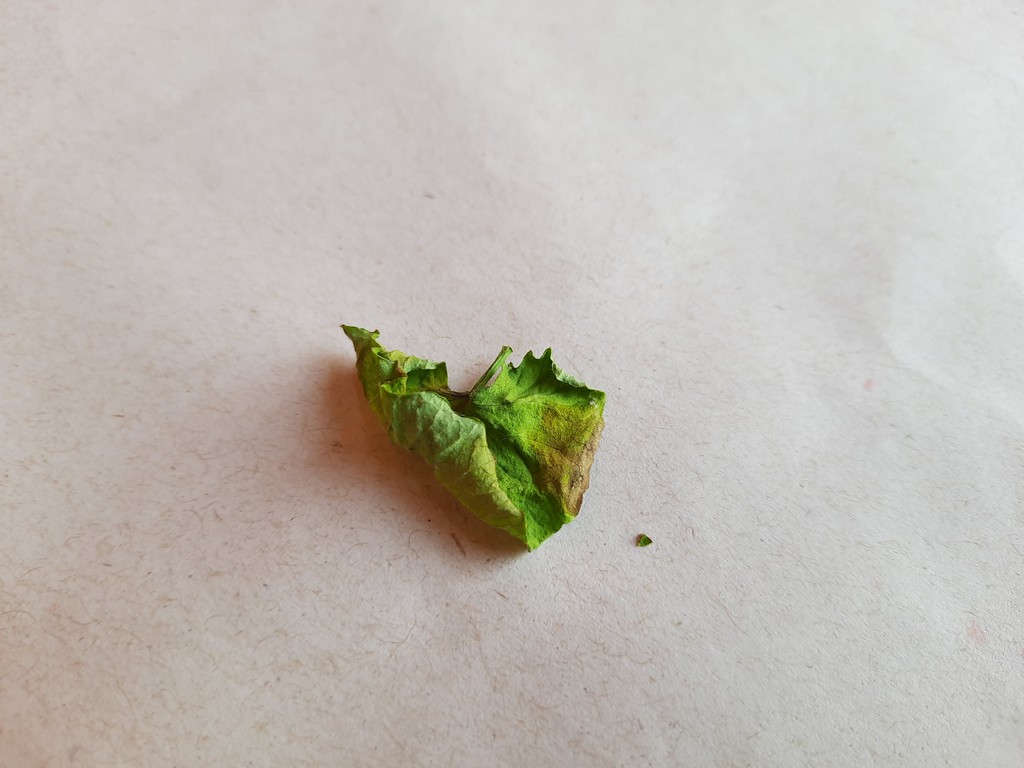
Label: Dried